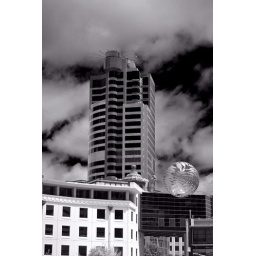
An iconic view of some of Wellington's buildings as well as the silver fern ball located in Civic Square.